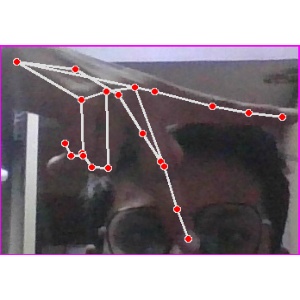
अक्षर: प